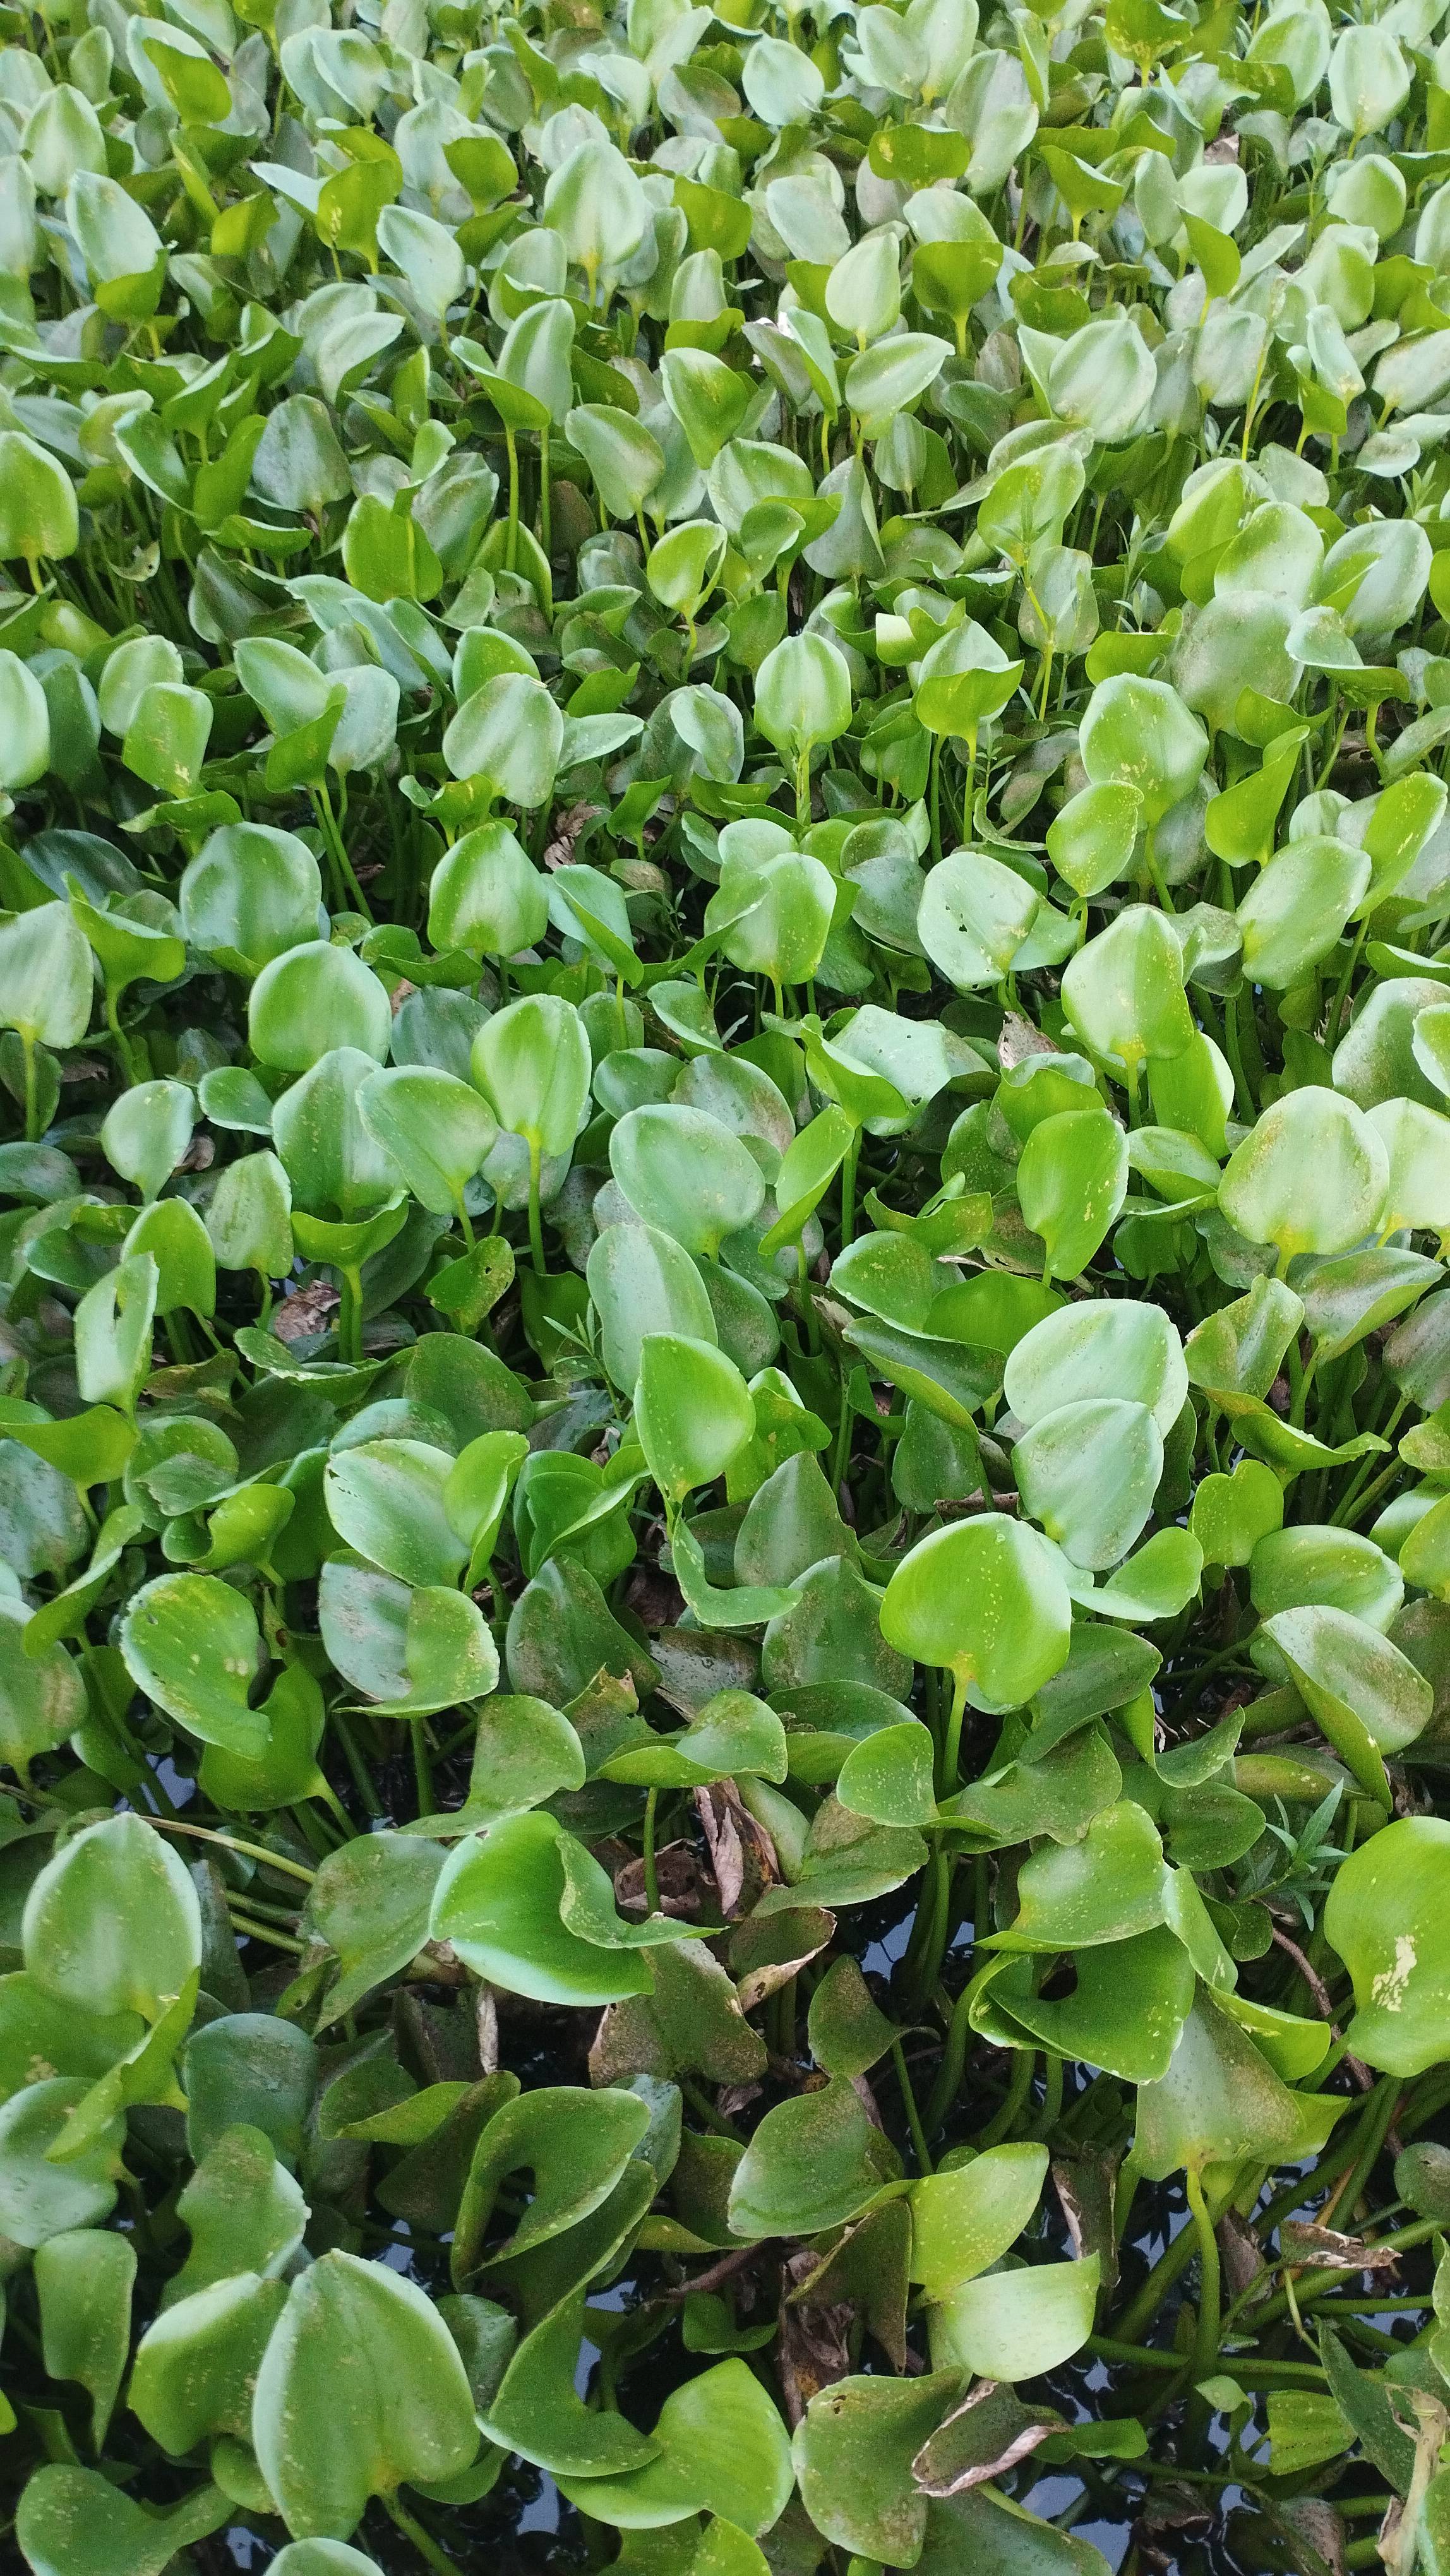
Species: Common Water Hyacinth (Eichornia crassipes)